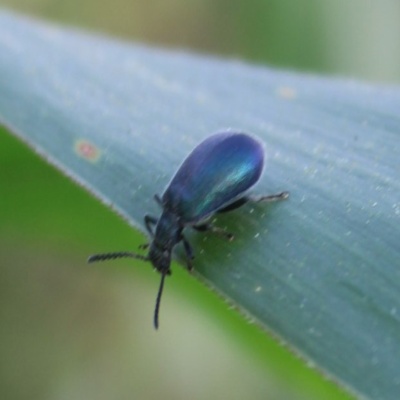
Crop: Maize
Condition: leaf beetle